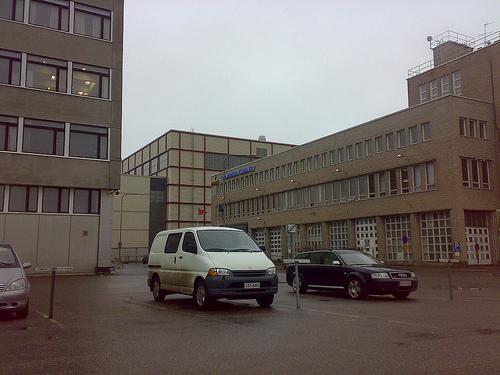
Weather: rain or strom